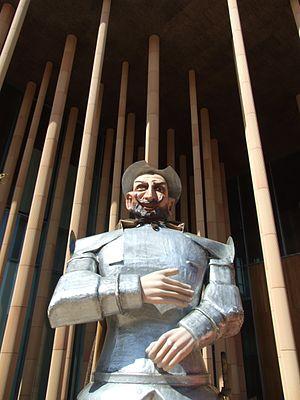
À l’occasion des fêtes religieuses de San Valero, de la Cincomarzada et surtout du Pilar, la troupe de géants et grosses têtes de Saragosse, qui compte aujourd’hui douze géants et neuf grosses têtes, défile dans les rues de la capitale de l’Aragon, en Espagne.